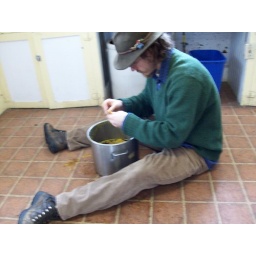
On the floor in Thorpe House with a pot of melted beeswax.